Allen Hill (cricketer)

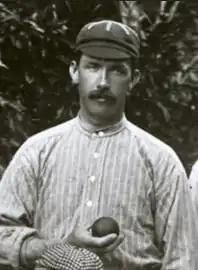
Hill in 1876

Allen Hill (14 November 1845, Kirkheaton, Huddersfield, Yorkshire – 28 August 1910, Leyland, Lancashire) played in the first-ever cricket Test, taking the first wicket. Hill also went on to umpire in the Test match played at Lord's in 1890.